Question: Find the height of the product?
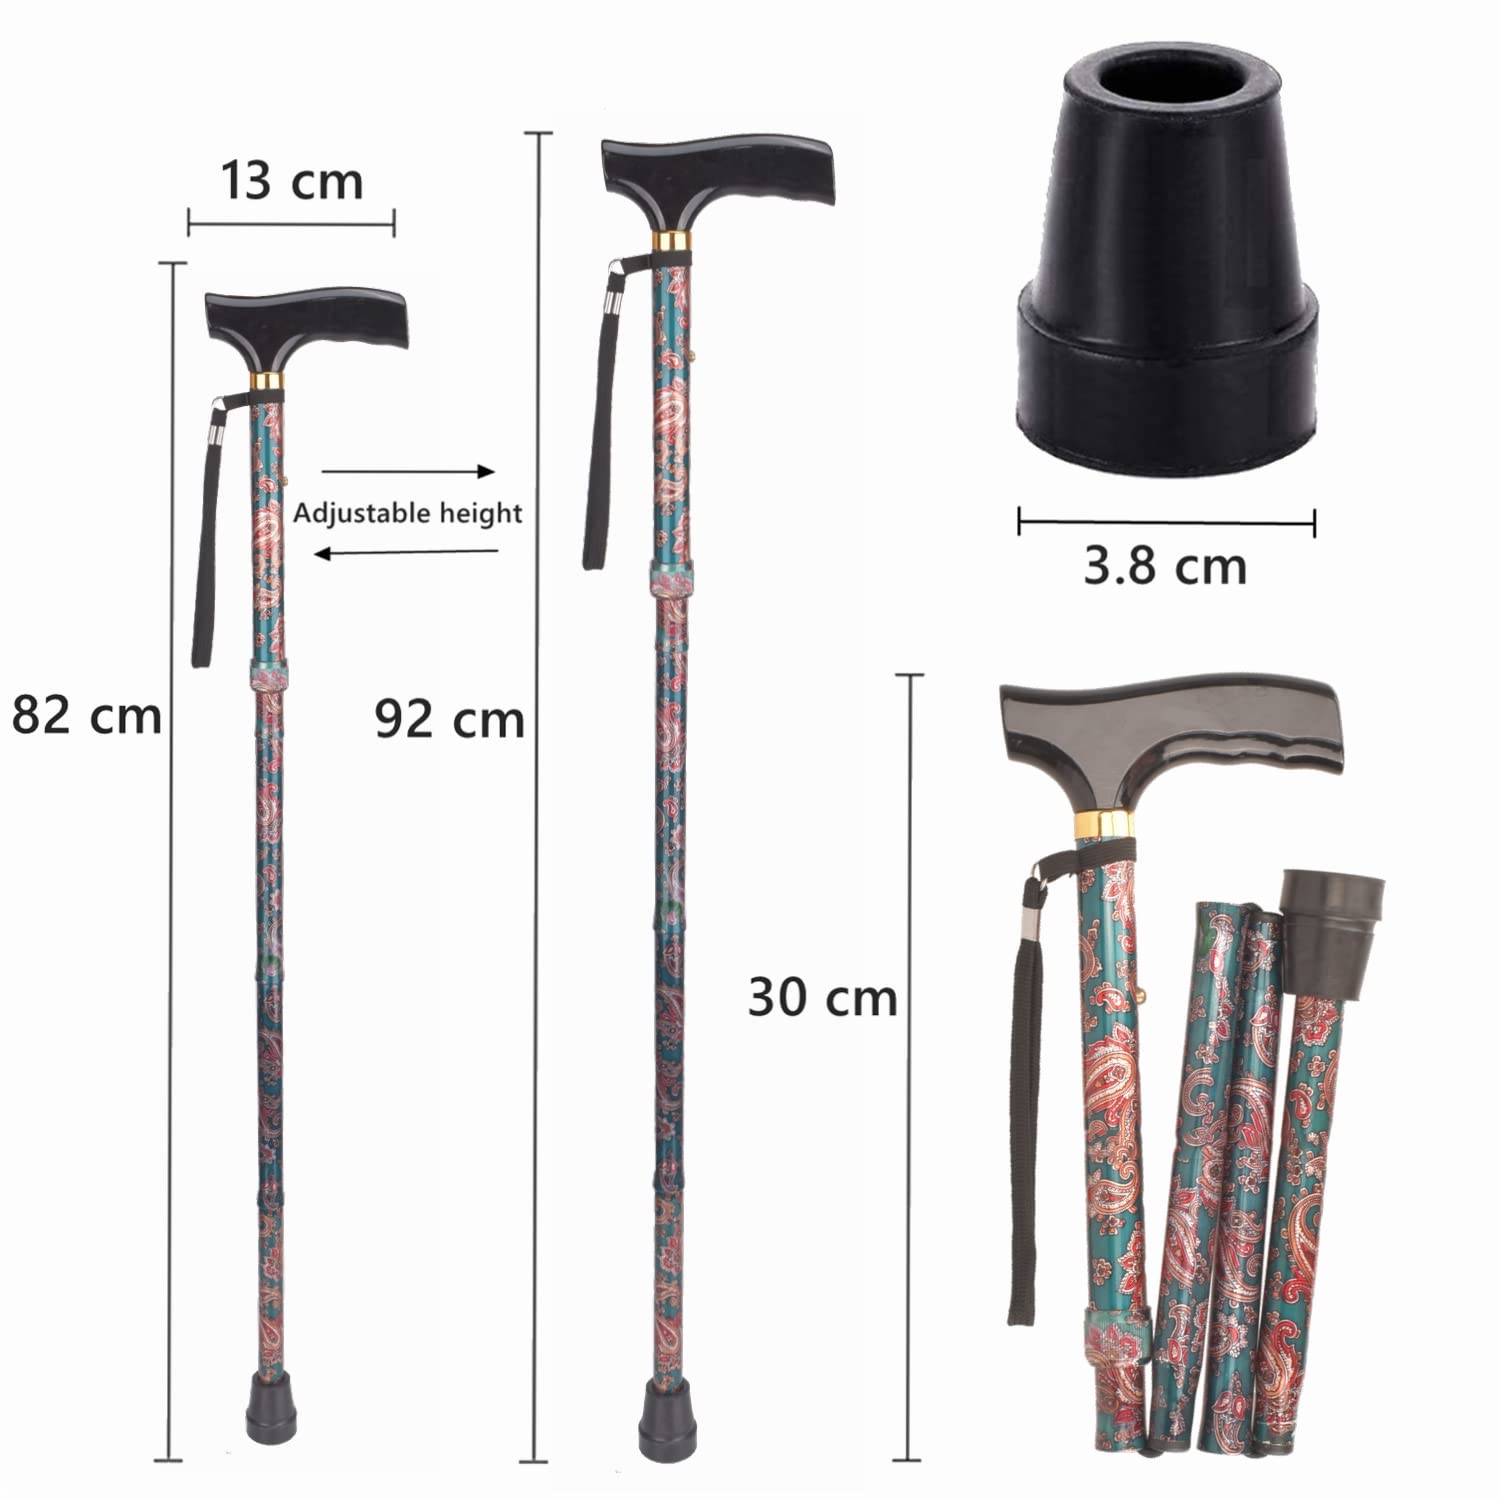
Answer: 82.0 centimetre